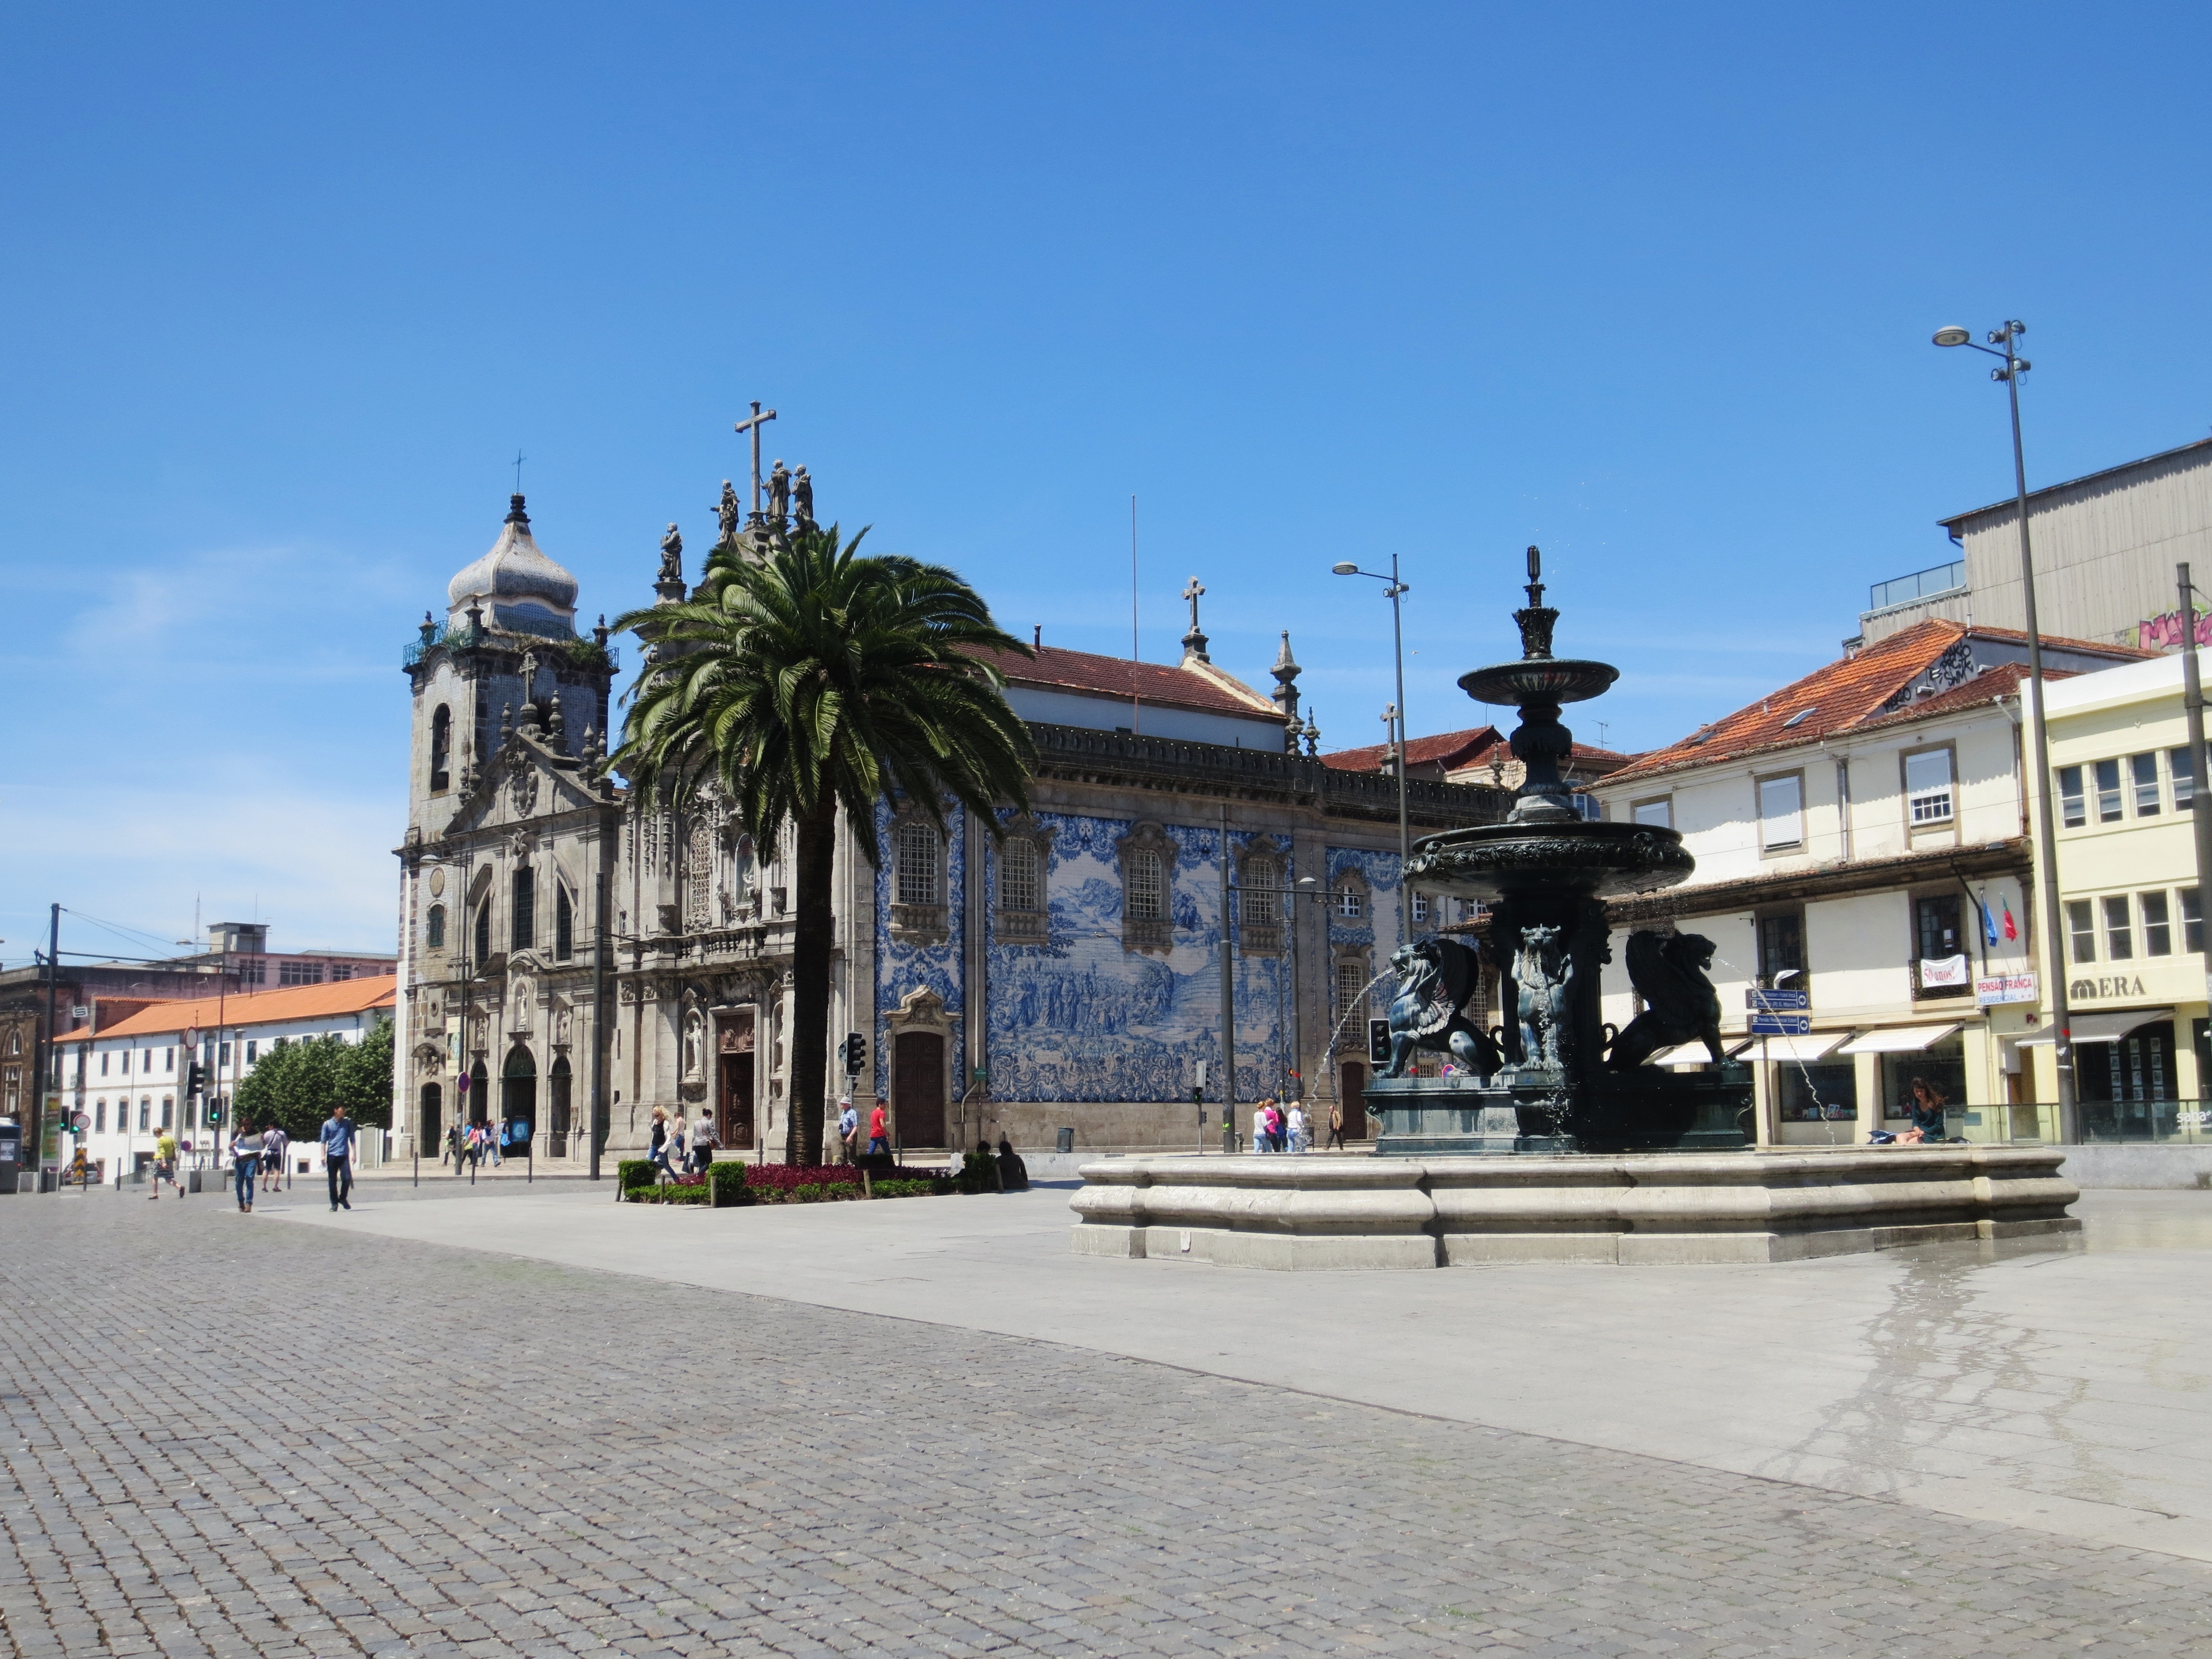
architecture, boardwalk, town, palace, city, urban, walkway, cityscape, downtown, vacation, plaza, landmark, tourism, waterway, portugal, town square, porto, neighbourhood, human settlement